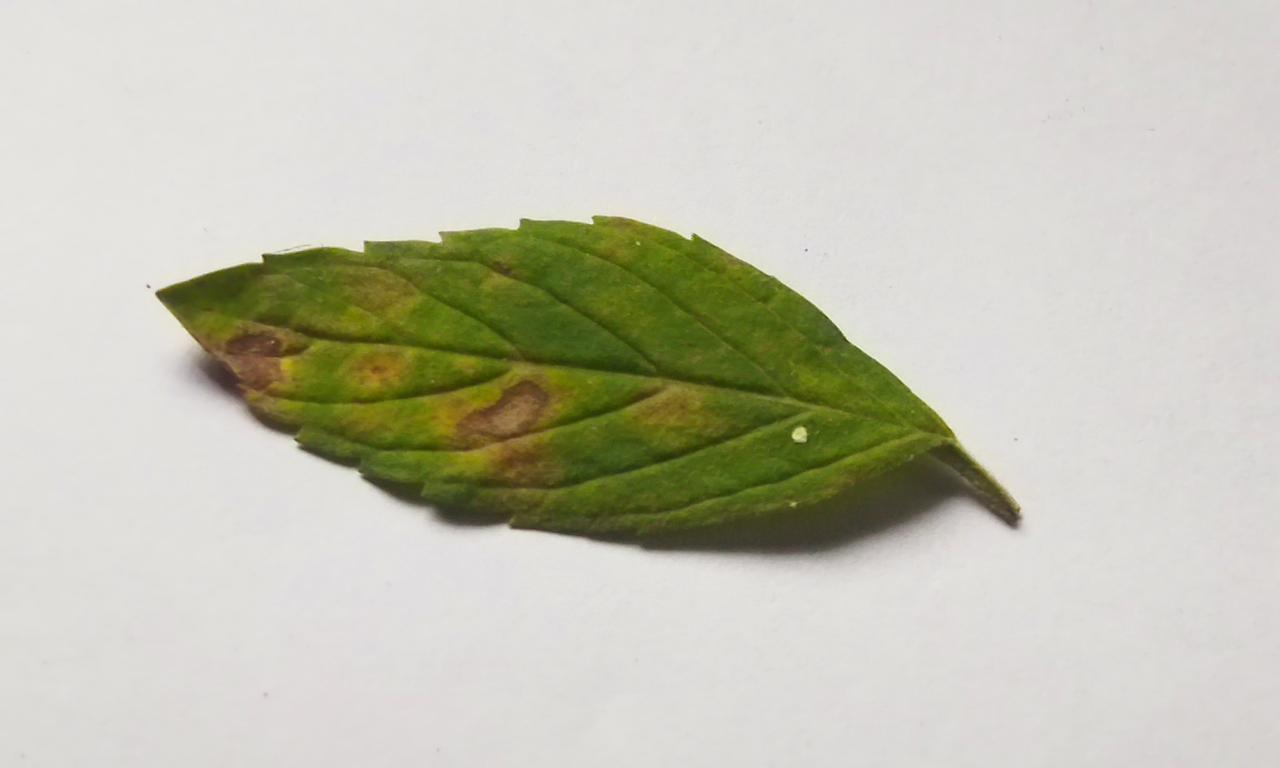
Label: Spoiled